Baubliai (Akmenė District)

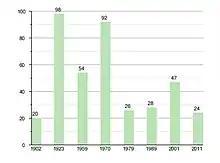
A population graph of Baubliai Village

Baubliai's population has varied drastically throughout the past century, having its peak in 1923 with 98 people and its lowest point being in 1902 with 20 people.